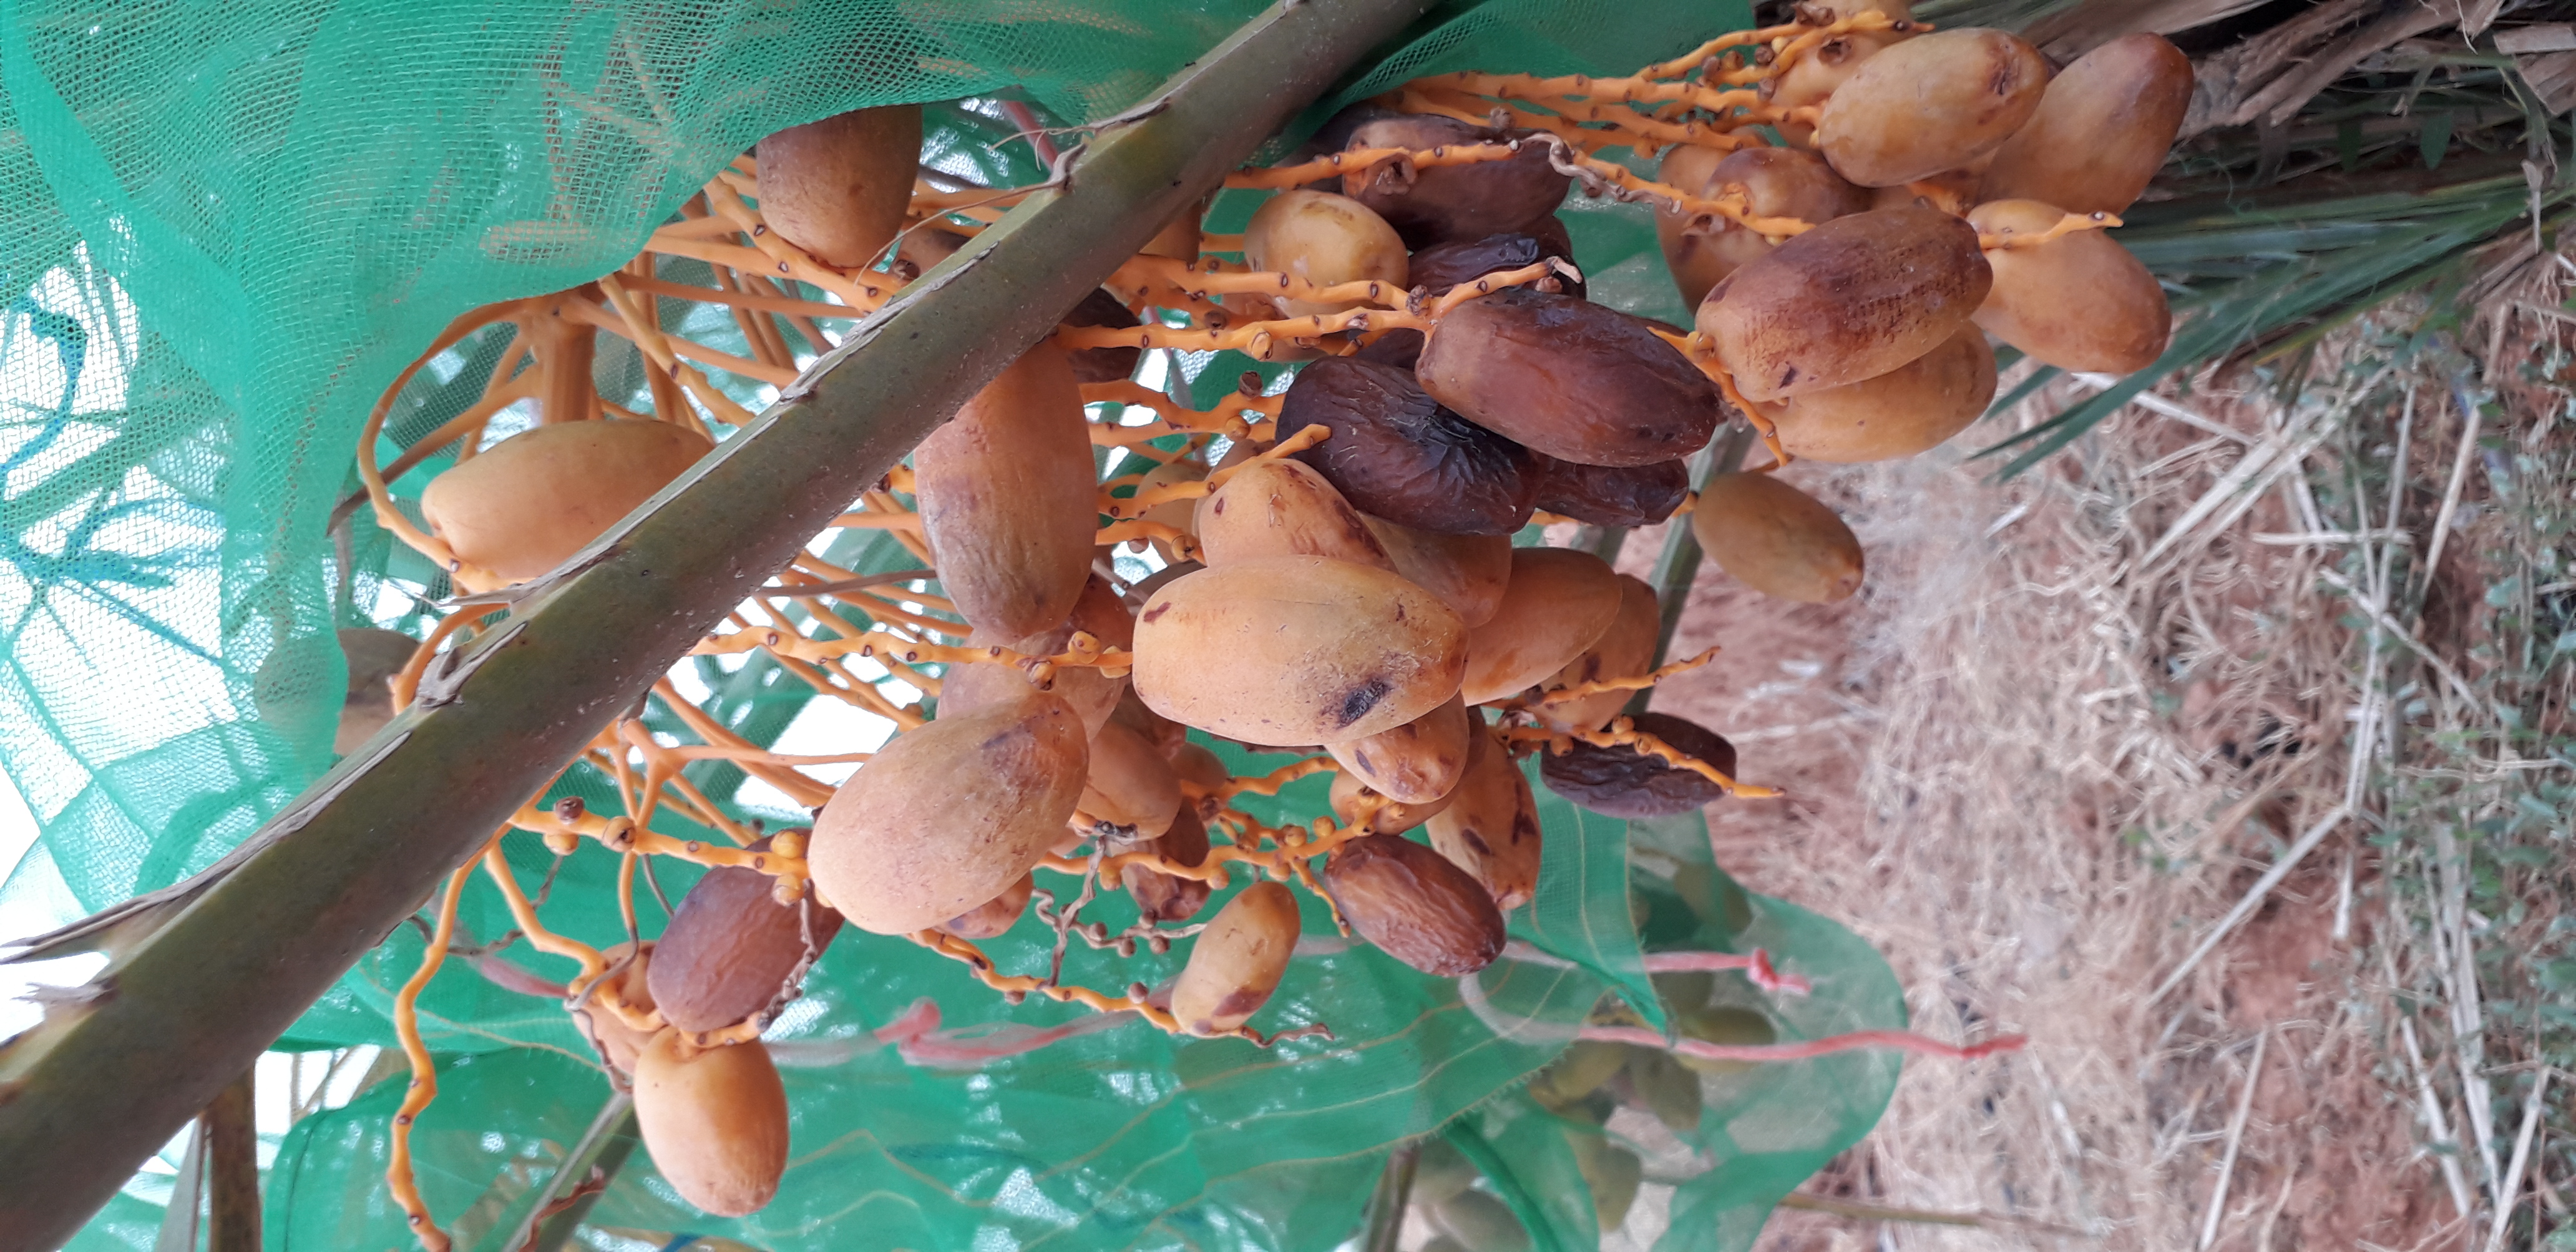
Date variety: Boumajhoul